Benjamin Creswick

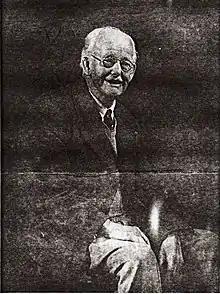
Benjamin Creswick in old age

Benjamin Creswick, RBSA (1853–1946) was an English sculptor.